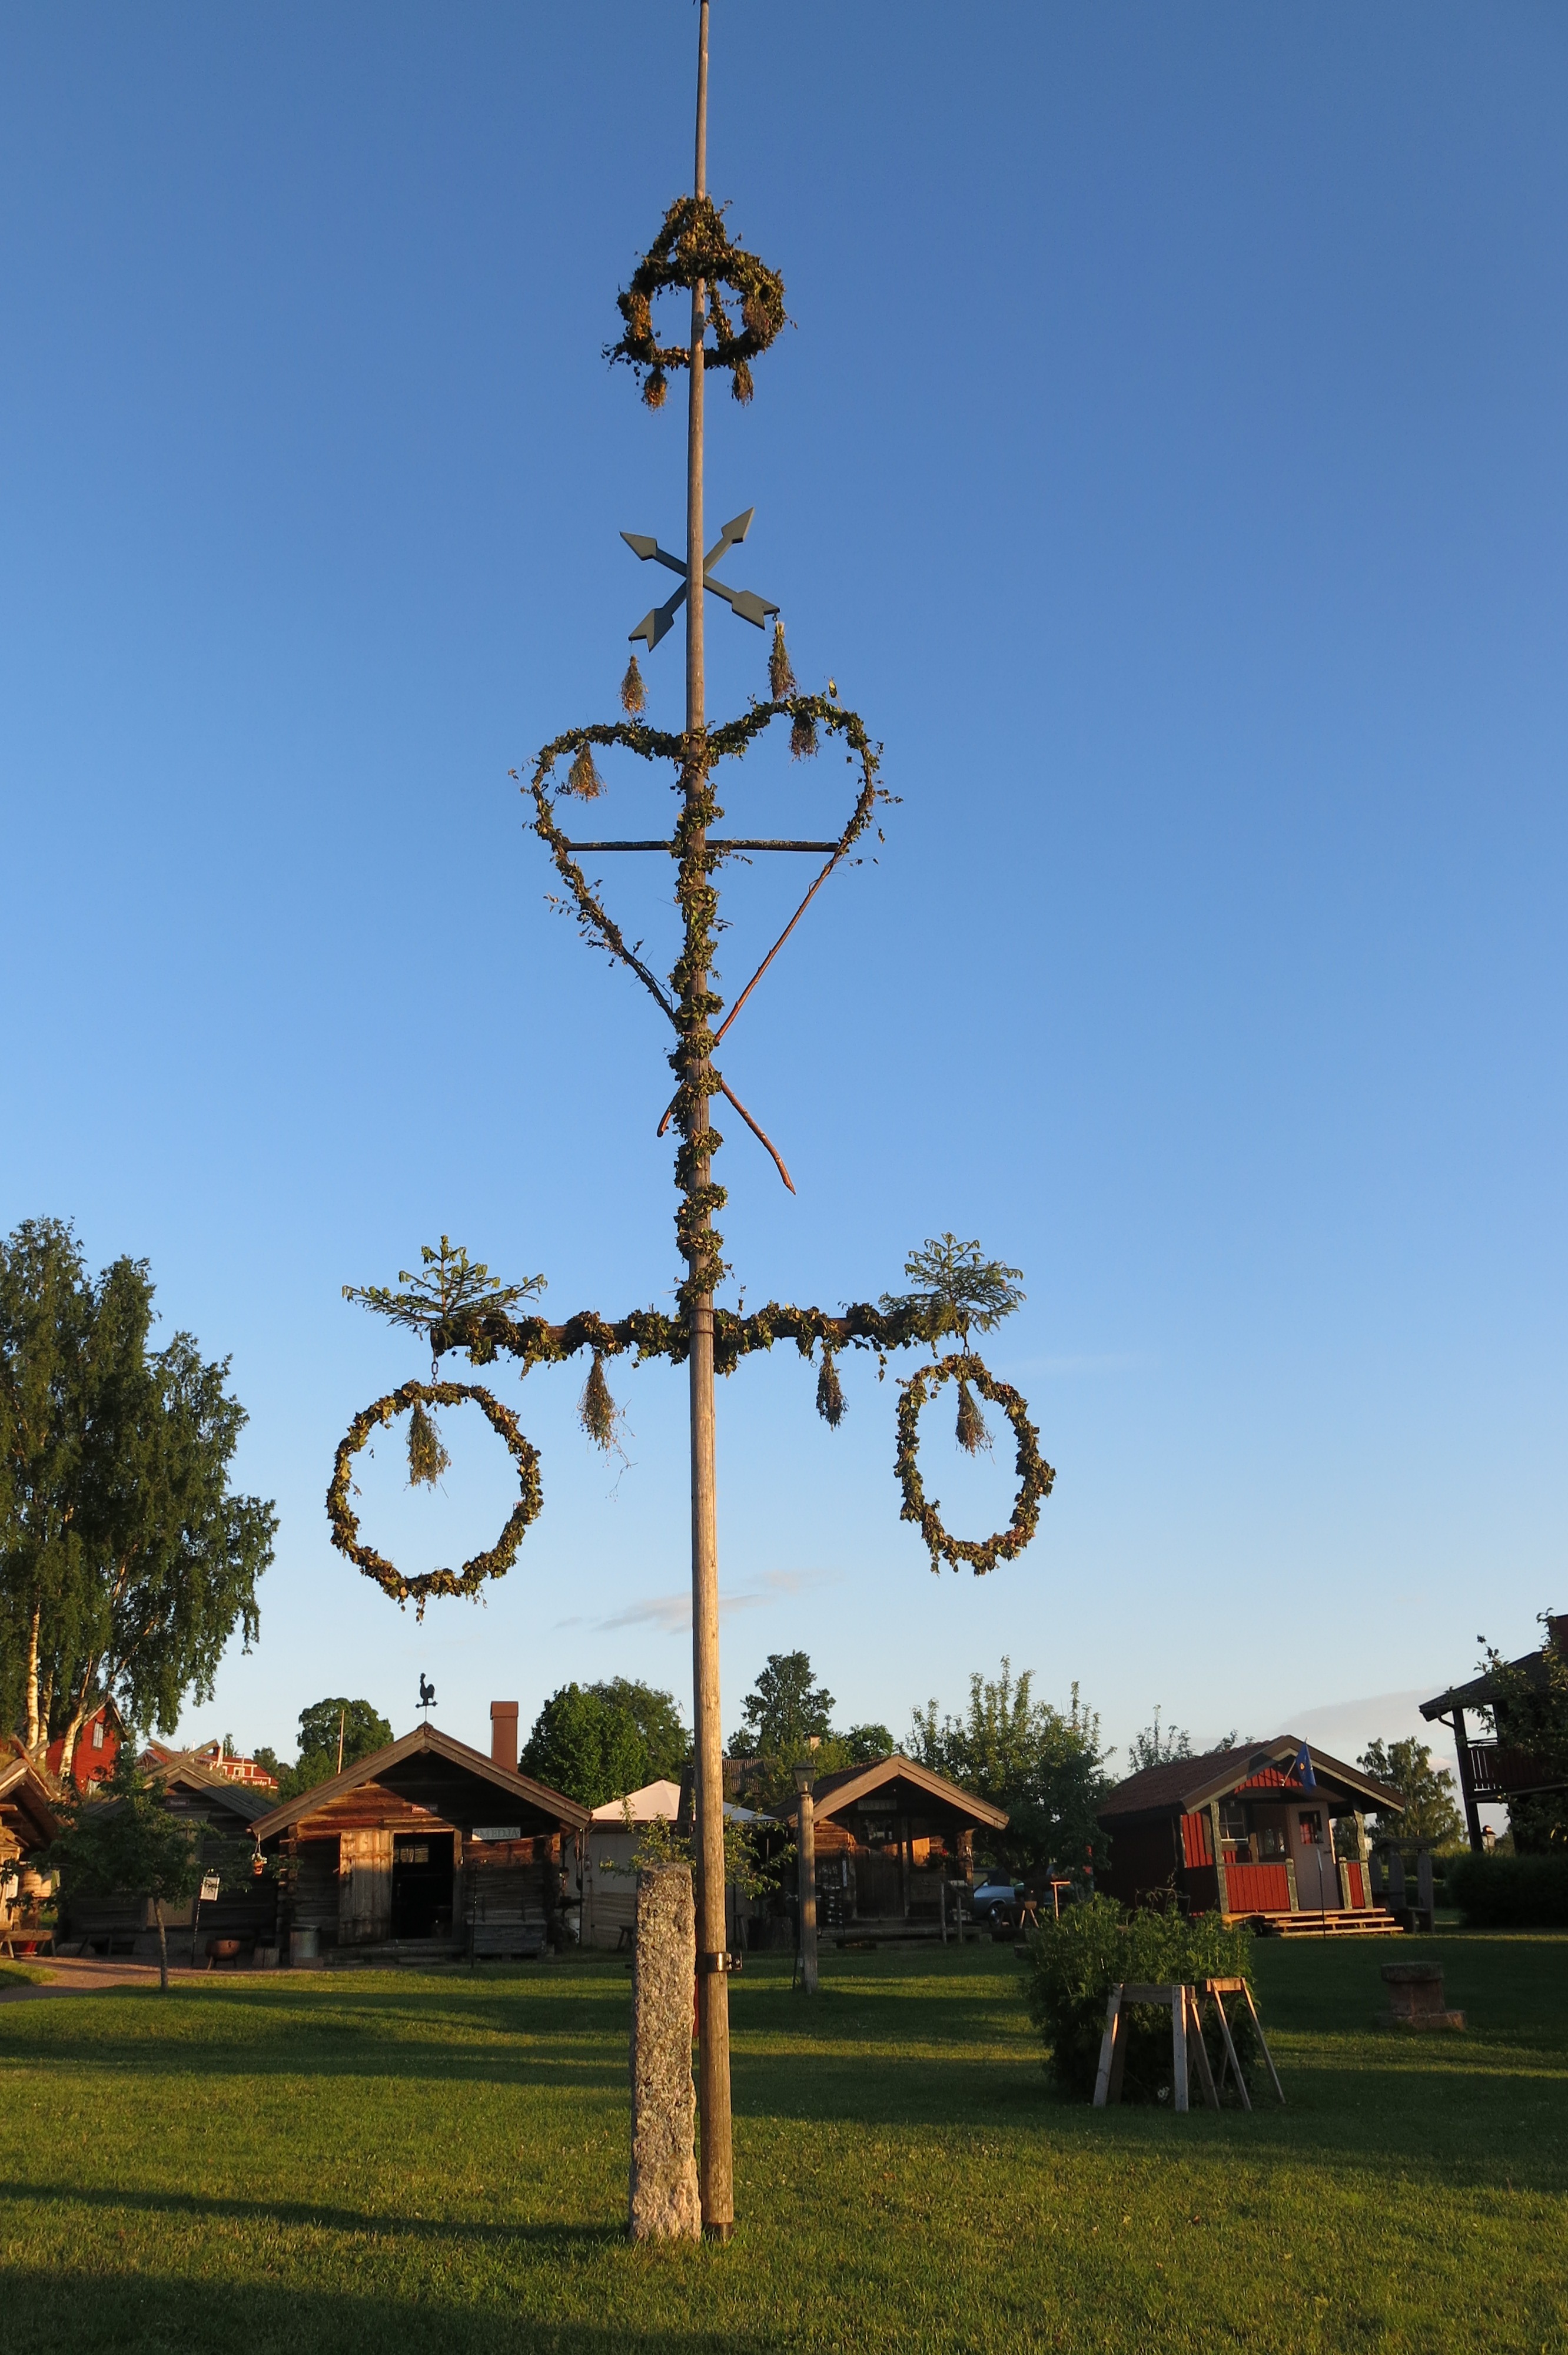
tree, plant, flower, wind, summer, pole, tower, street light, lighting, the valleys, maypole, man made object, woody plant, arecales